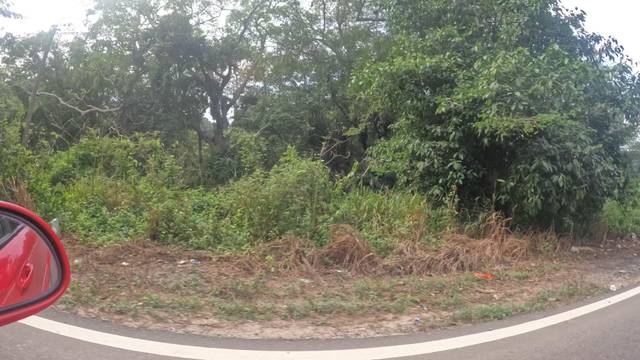
Region: Mexico
Coordinates: 20.839, -105.41